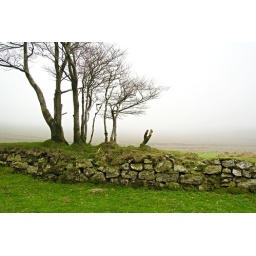
How the trees managed to actually grow &lt;i&gt;on&lt;/i&gt; the wall is a mystery. Darmoor. Somewhere near a stone circle.